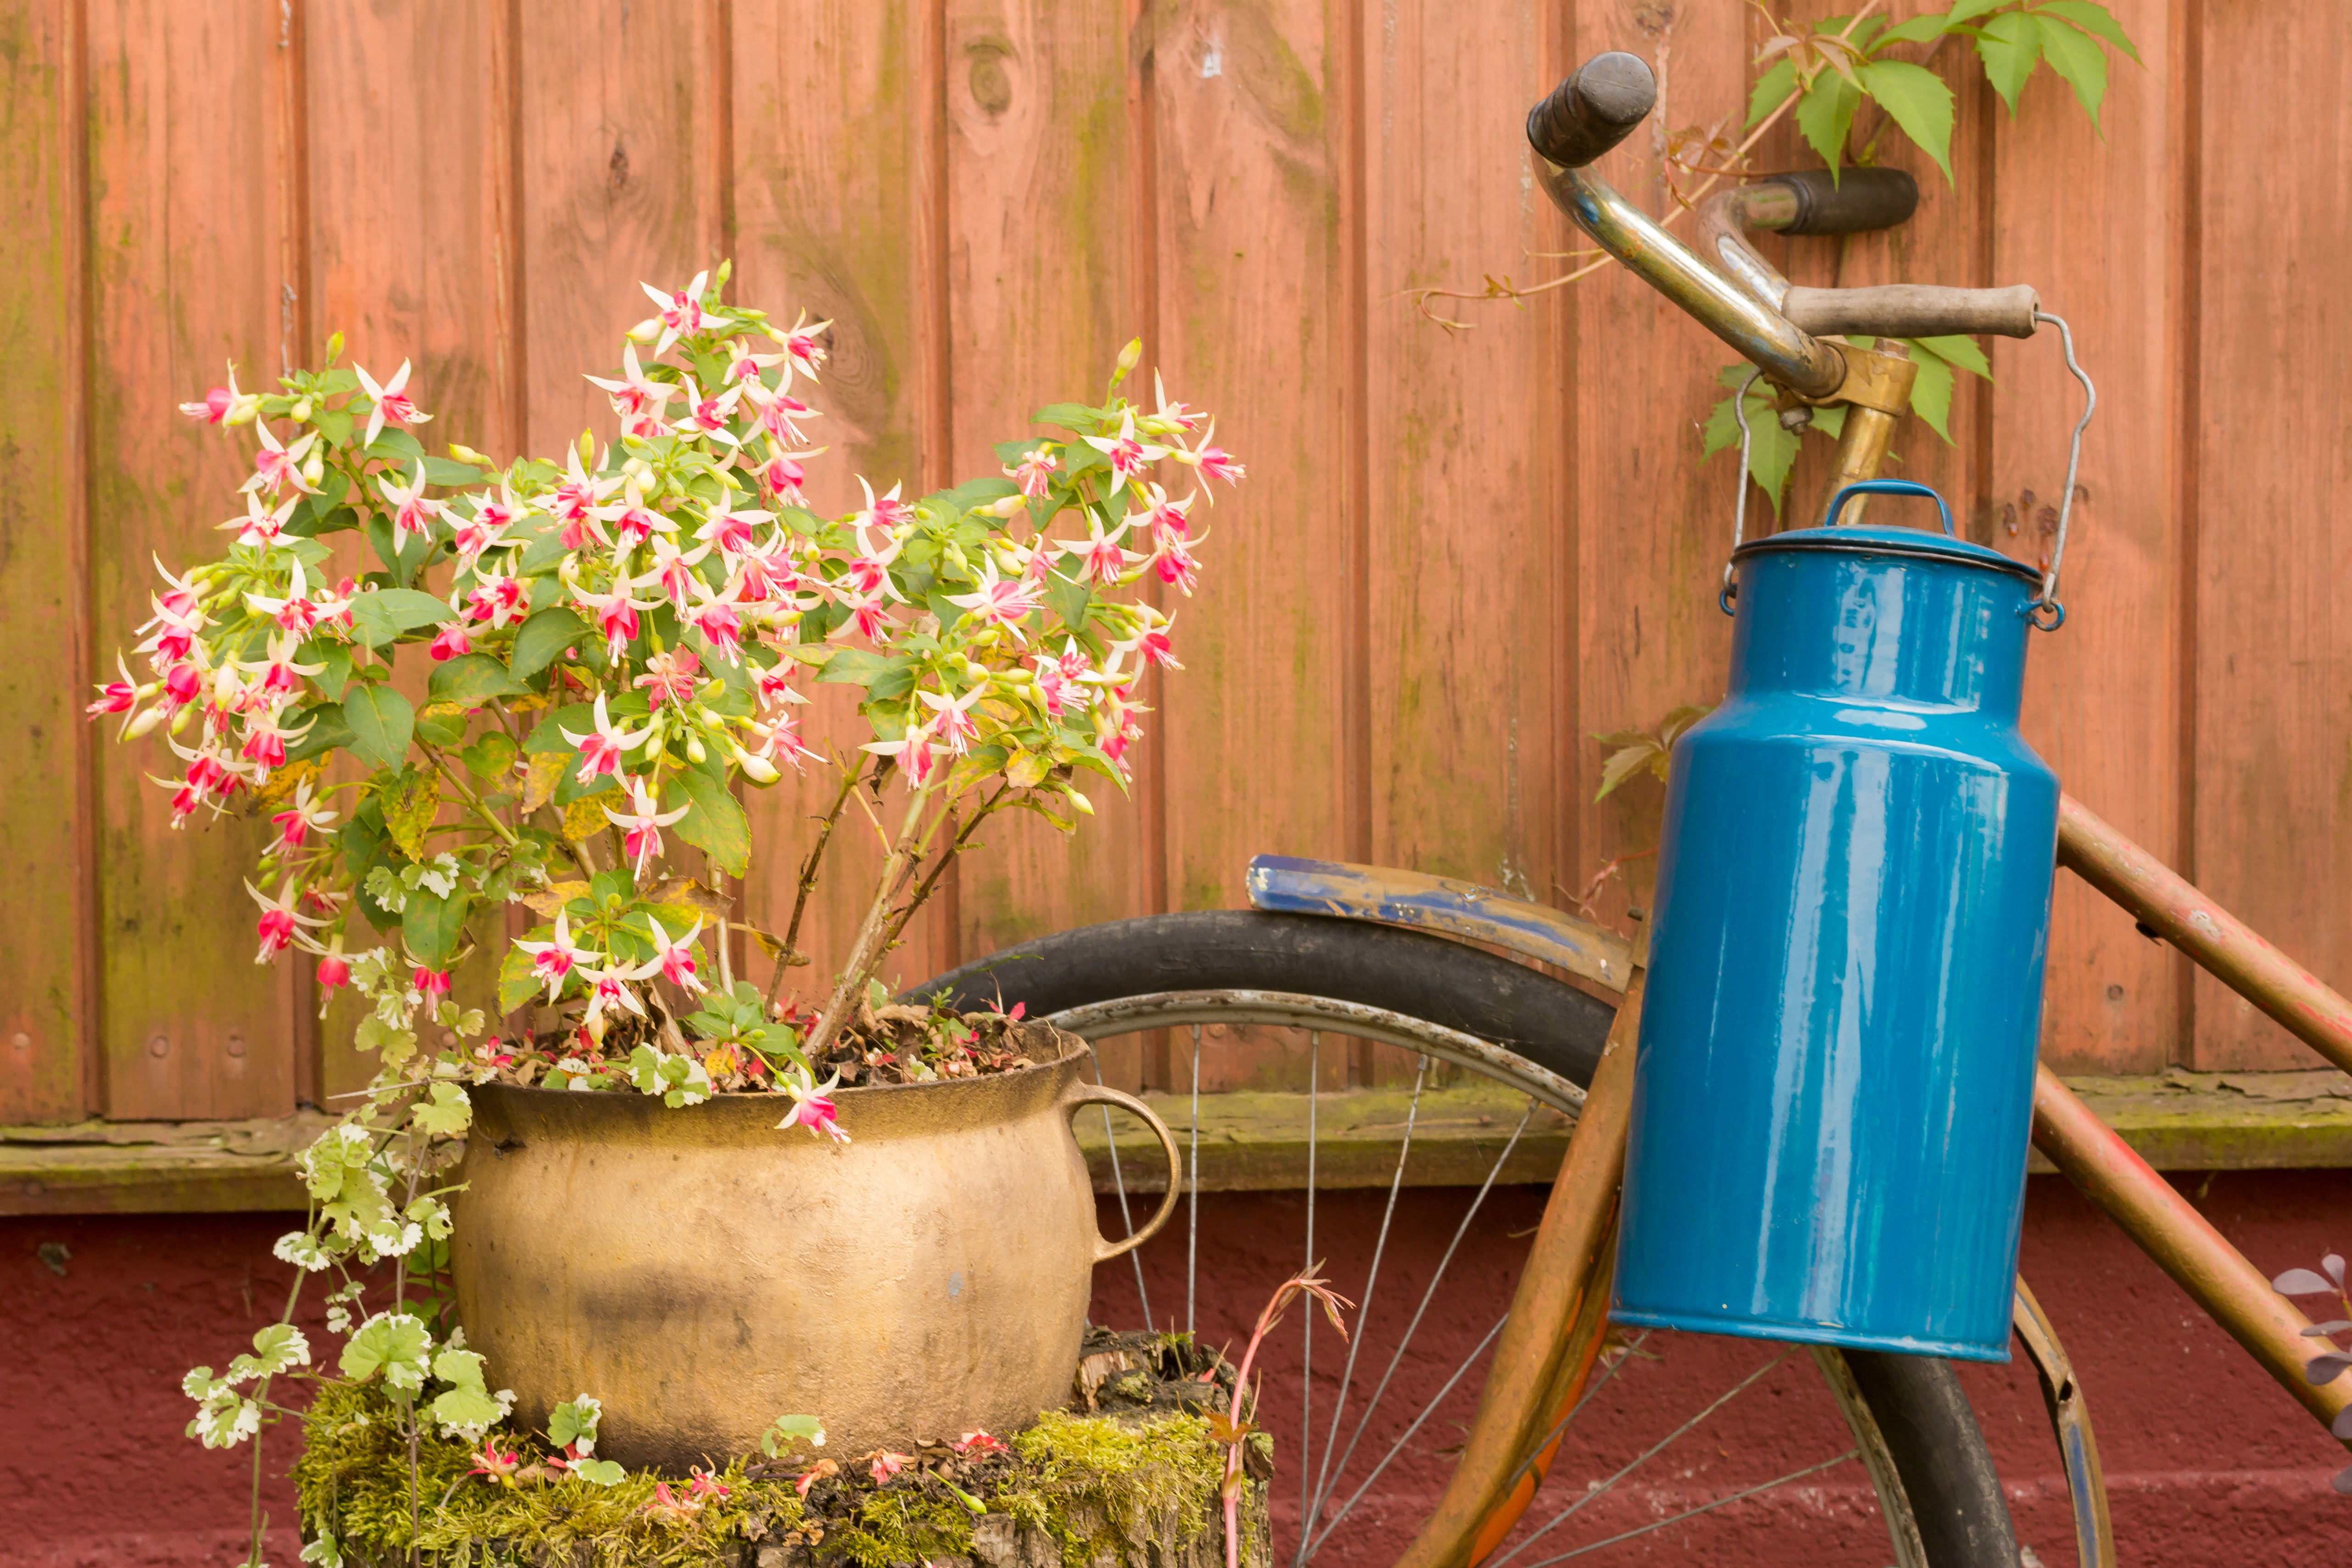
plant, vintage, wheel, countryside, flower, old, bicycle, bike, village, decoration, green, cottage, backyard, romantic, garden, ornament, flowers, wallpaper, nostalgic, yard, man made object